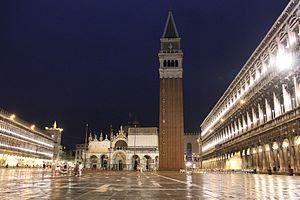
Pour les médias italiens, l'expression Serenissimi désigne le groupe indépendantiste Veneto Serenissimo Governo. Dans la nuit du 8 au 9 mai 1997, neuf personnes prennent d'assaut la Place Saint-Marc et le Campanile de Saint-Marc pour hisser le drapeau de la République de Venise. Cet événement est notamment marqué par l'utilisation d'un char artisanal construit à partir de véhicules agricoles.